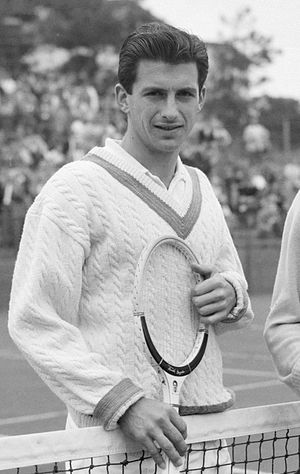
Ashley Cooper
Ashley Cooper i 1958.
Ashley Cooper i 1958.
Ashley John Cooper var en australsk tennisspiller, der igennem sin karriere i 1950'erne vandt otte grand slam-titler, fire i single og fire i herredouble. De tre af singletitlerne blev vundet i 1958. Blandt hans største konkurrenter var landsmændene Lew Hoad, Neale Fraser og Ken Rosewall.